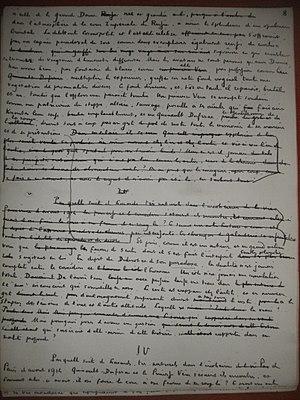
Paul Bourget, né le 2 septembre 1852 à Amiens et mort le 25 décembre 1935 à Paris, est un écrivain et essayiste français, membre de l'Académie française.